Cuddalore–Ariyankuppam Bus Route

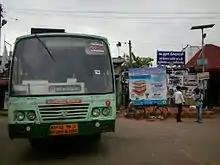
Route 391 Cuddalore-Ariyankuppam Bus standing at Cuddalore Bus Stand

Ariyankuppam is extensively connected with Cuddalore by the Pondicherry–Cuddalore Road Corridor. The frequency is 2 minute per bus. As this corridor is always over crowded, people of Ariyankuppam has to go Cuddalore by standing in these buses.